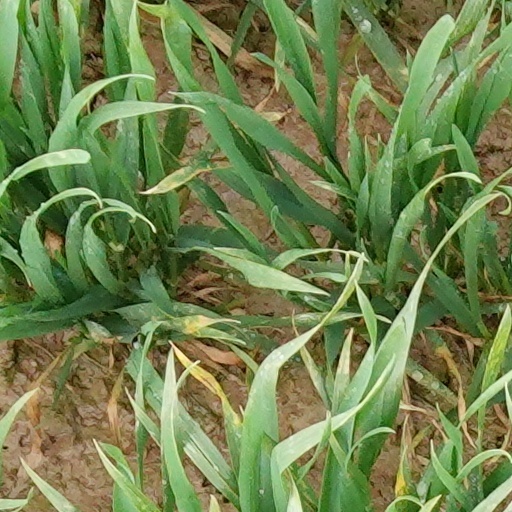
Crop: wheat